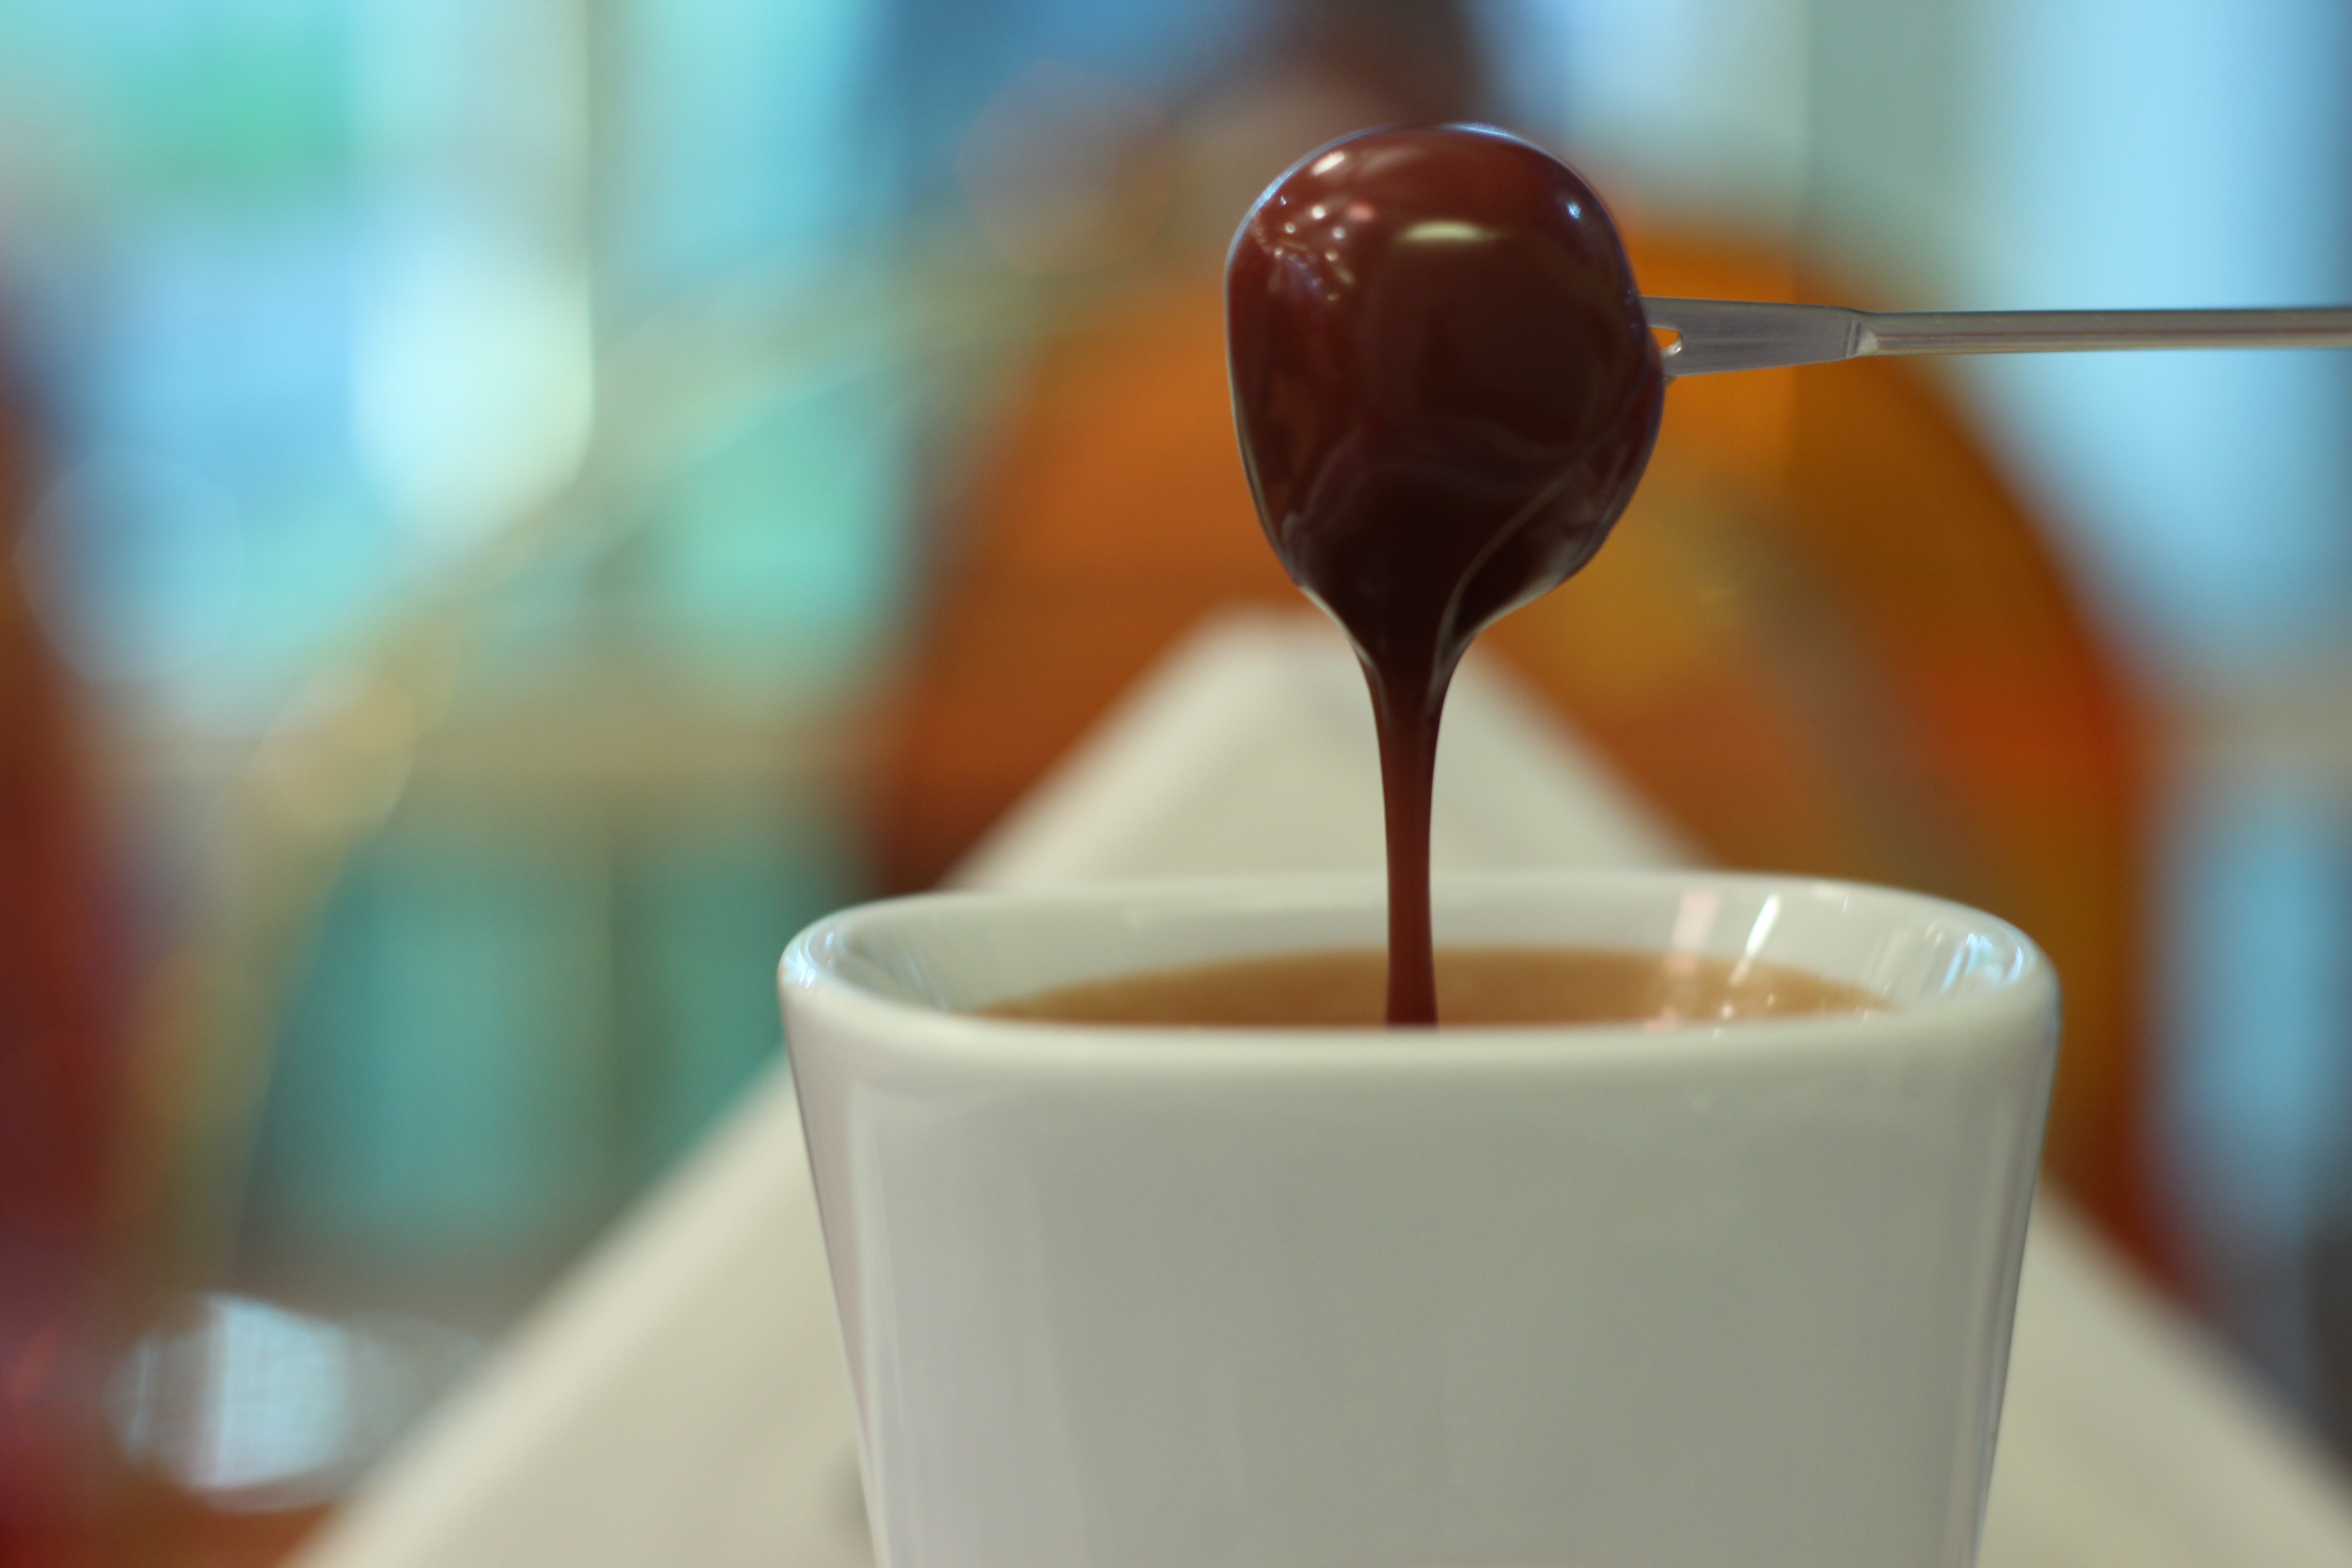
food, drink, chocolate, ice cream, dessert, indulgence, tasty, sweetness, flavor, dipped